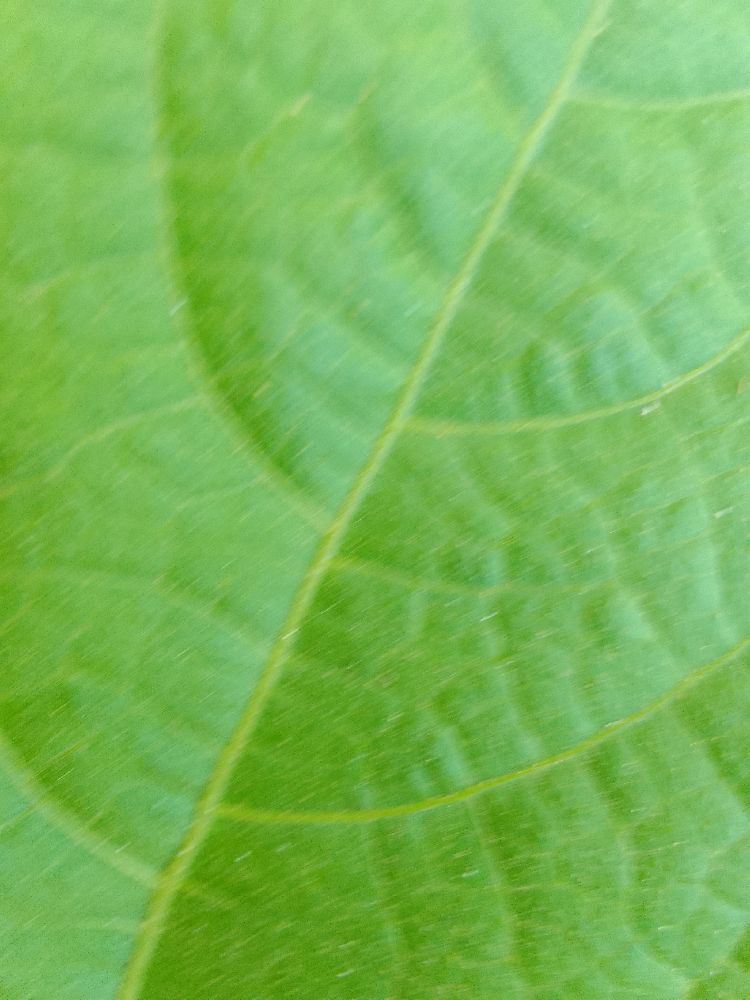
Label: healthy